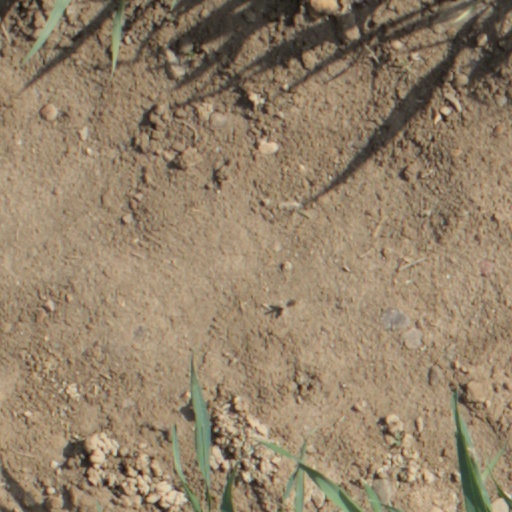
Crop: wheat